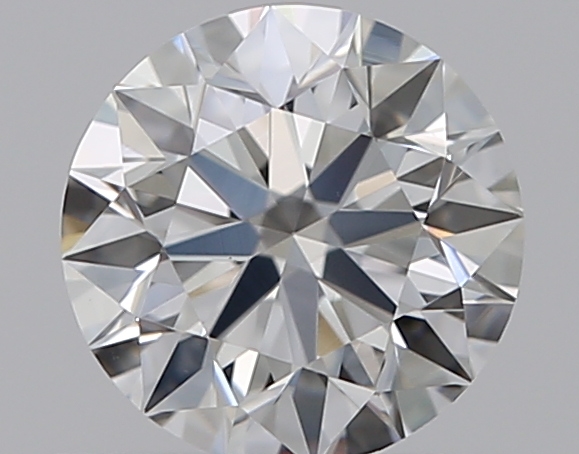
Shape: round
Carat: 0.55
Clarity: VS1
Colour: G
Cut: EX
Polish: EX
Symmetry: EX
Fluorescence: N
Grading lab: GIA
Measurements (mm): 5.19 x 5.22 x 3.26